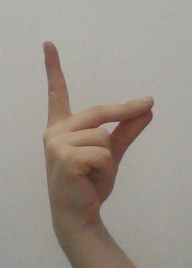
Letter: ta